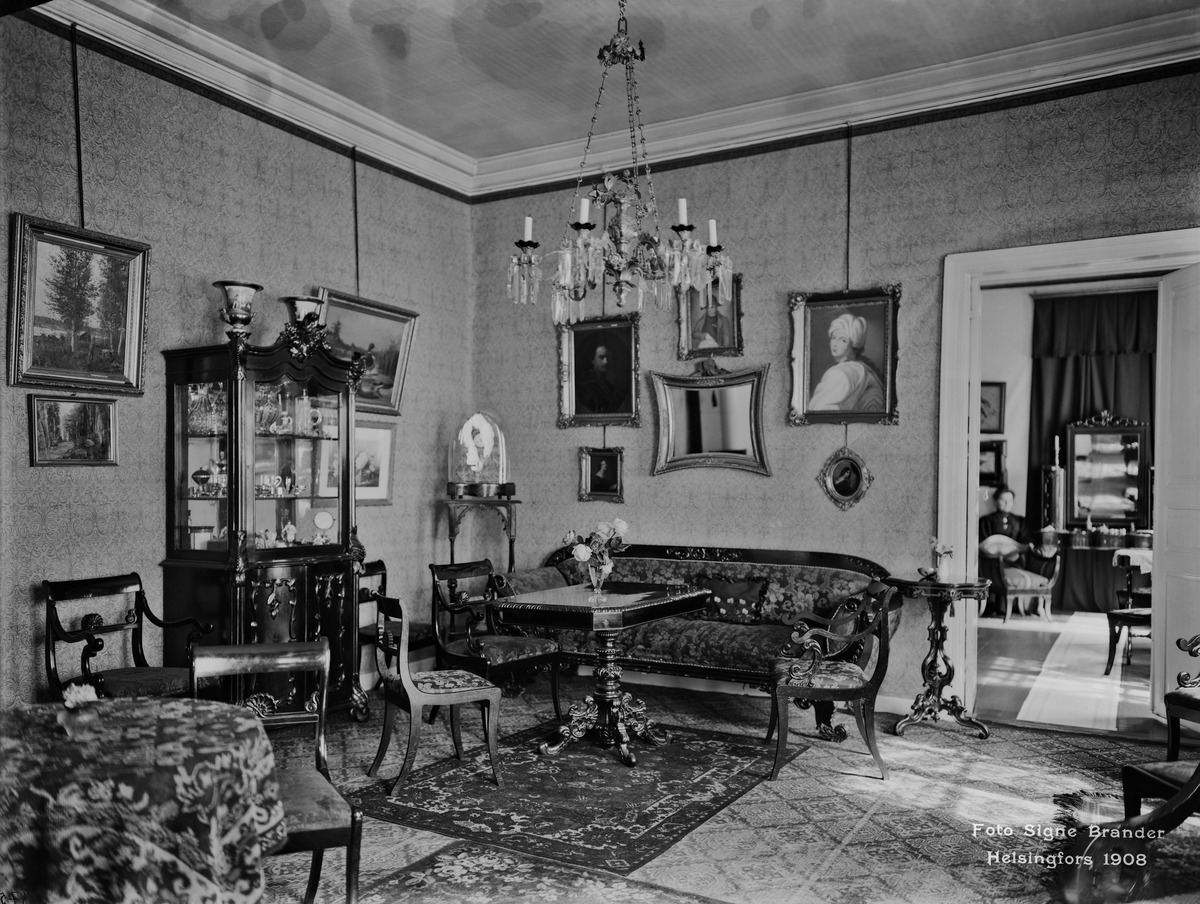
Jenny Florinin koti
sisällön kuvaus: Jenny Florinin koti. Bulevardi 3. Vierashuone. mustavalkoinen
Kuvaaja: Brander, Signe, valokuvaaja
Ajankohta: kuvausaika 1908
Paikka: Suomi, Uusimaa, Helsinki, Kamppi Helsinki, Bulevardi 3
Aiheet: Florin, Jenny, koti, sisustus